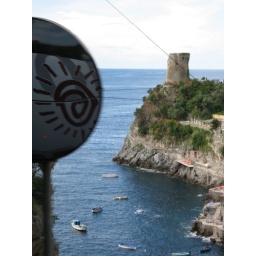
Side of bus in mirror, Amalfi coast